Kostas Karagiorgis

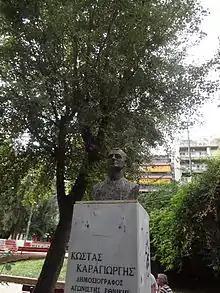
Bust of Karagiorgis in Athens

Following the start of the Greco-Italian War, they managed to escape. Karagiorgis returned to Athens, where he played a major role in the Party's underground press and the mobilization of civil servants. In the December 1943 party congress, he was elected alternate member of the Central Committee, and sent to Thessaly to supervise the operations of the National Liberation Front (EAM) and its armed wing, the Greek People's Liberation Army (ELAS). Throughout the subsequent period until the end of the Axis occupation of Greece, he was the senior KKE and EAM official in Thessaly. In 1944 he was elected to the National Council.